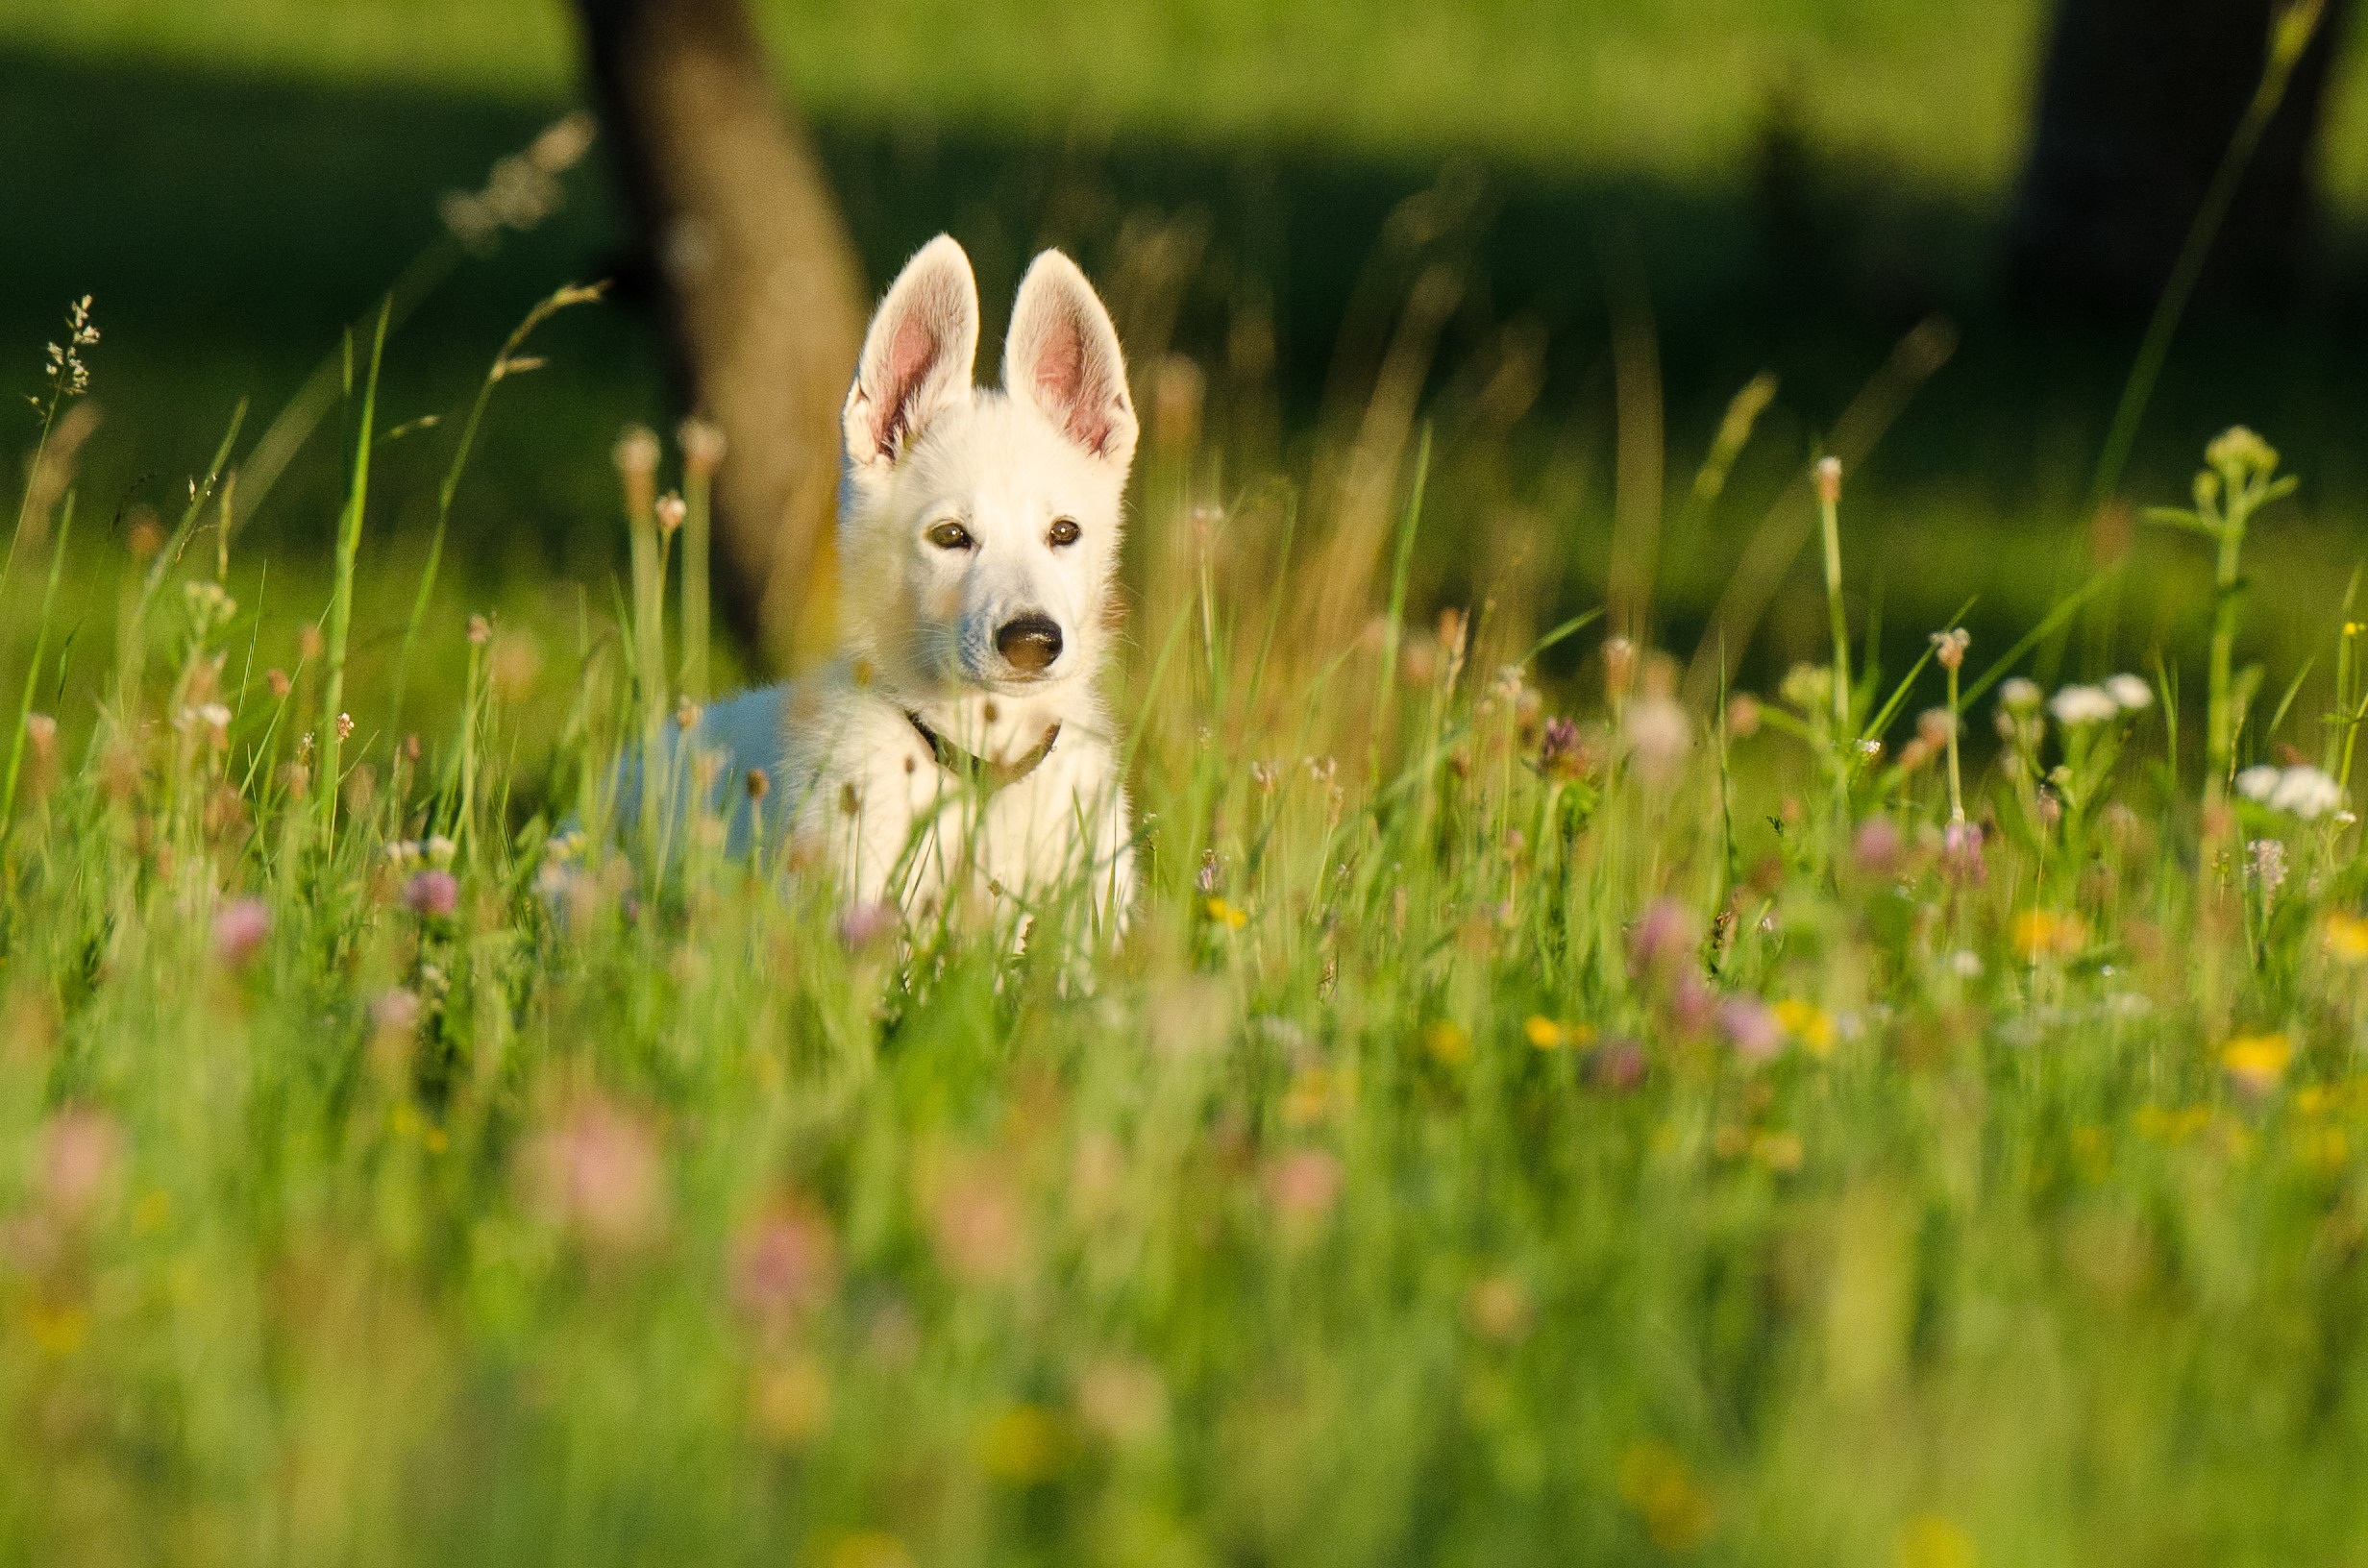
nature, grass, lawn, meadow, prairie, flower, puppy, dog, wildlife, green, pasture, mammal, flowers, grassland, vertebrate, habitat, flower meadow, sch fer dog, animal children, white shepherd, natural environment, dog like mammal